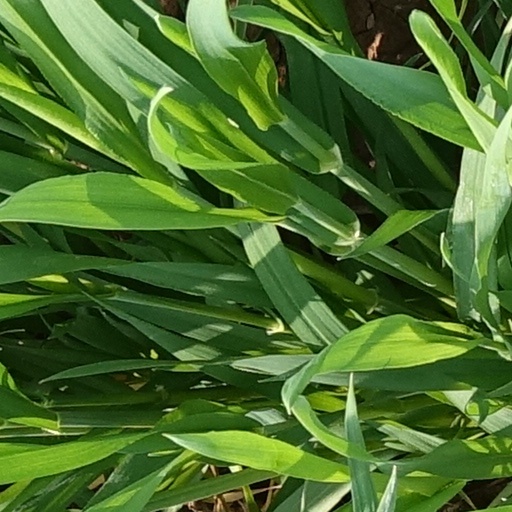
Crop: wheat